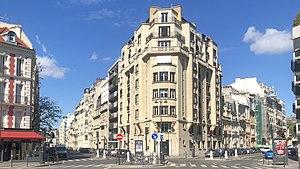
Place d'Israël, Paris 17, Intersection avenue de Wagram, rue Alphonse de Neuville et rue Brémontier
L'La place d'Israël est une place du 17ᵉ arrondissement de Paris, située dans le quartier de la Plaine Monceau. Elle est caractérisée par deux beaux exemples de l'architecture Art-Déco, l'hôtel Mercedes à l'angle de la rue Brémontier et l'immeuble d'habitation du 1 rue Alphonse-de-Neuville.